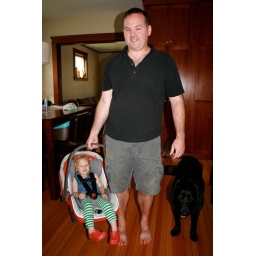
Friends had borrowed Clara's infant car seat and when they returned it Clara had fun playing in it.